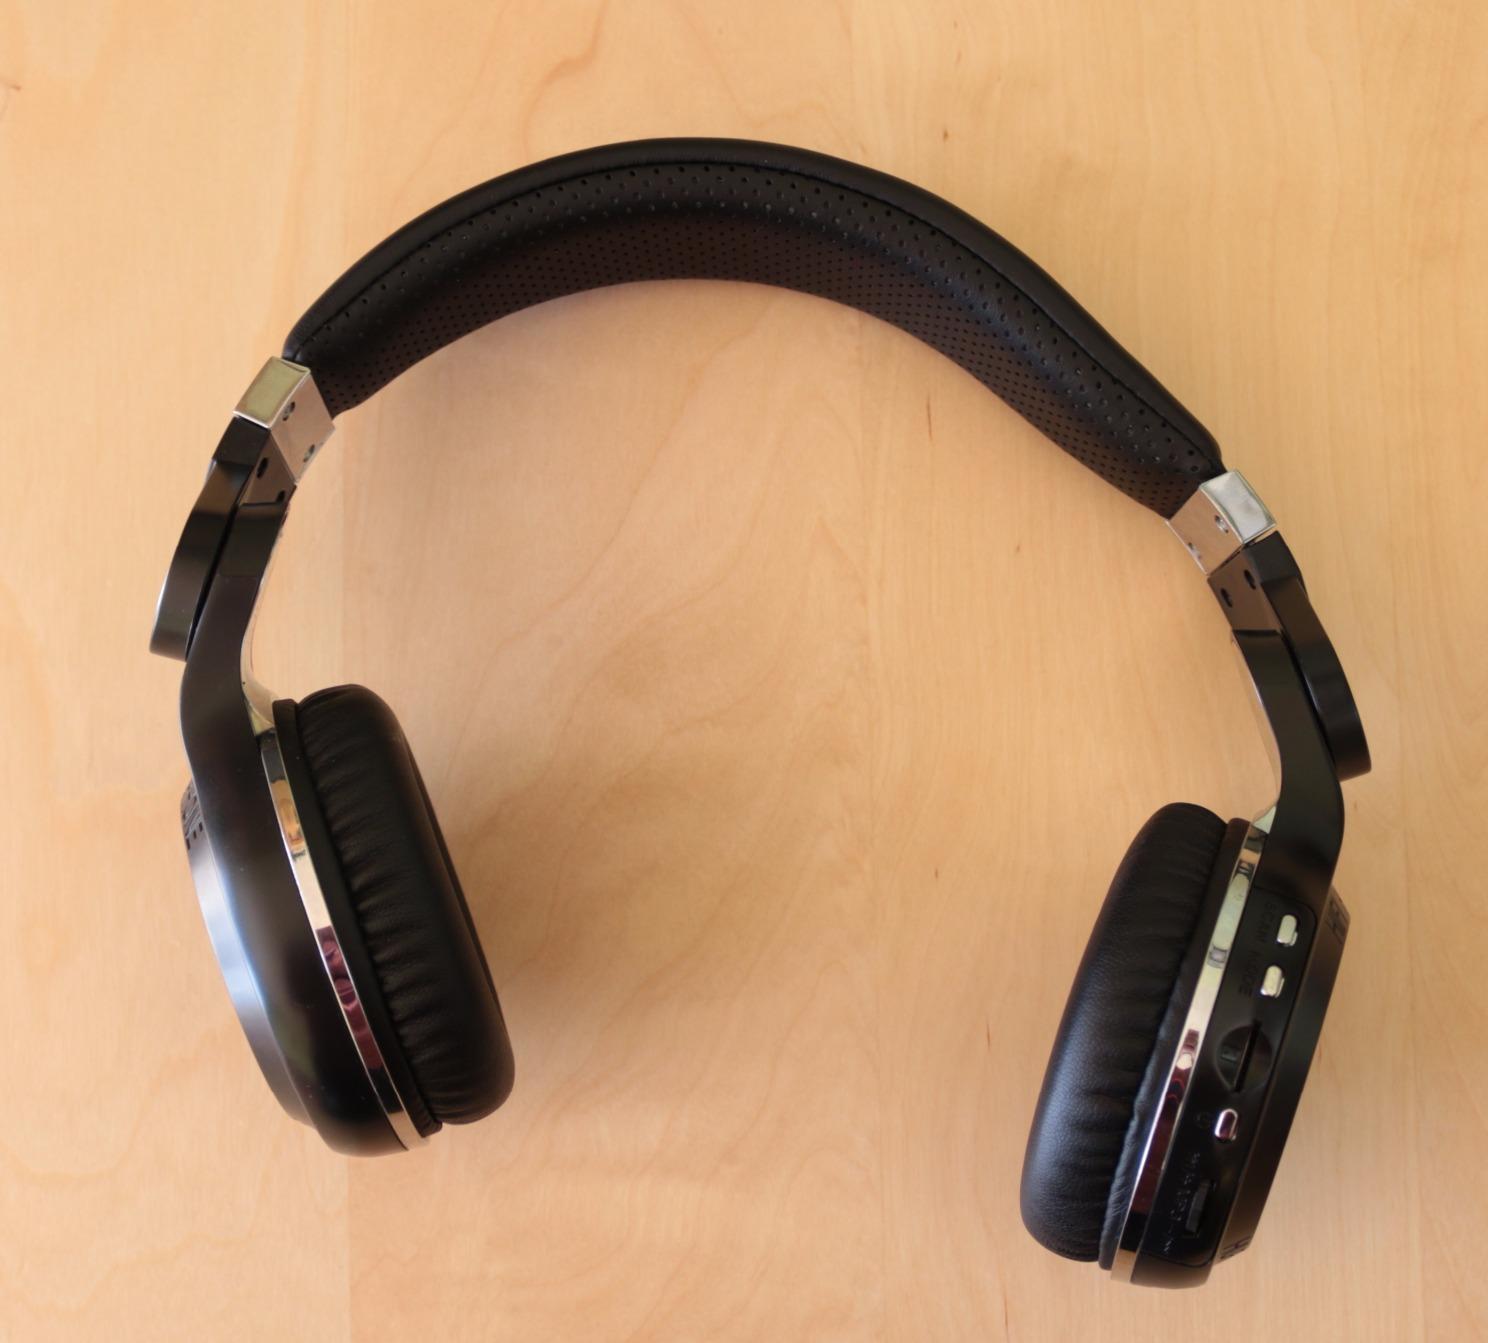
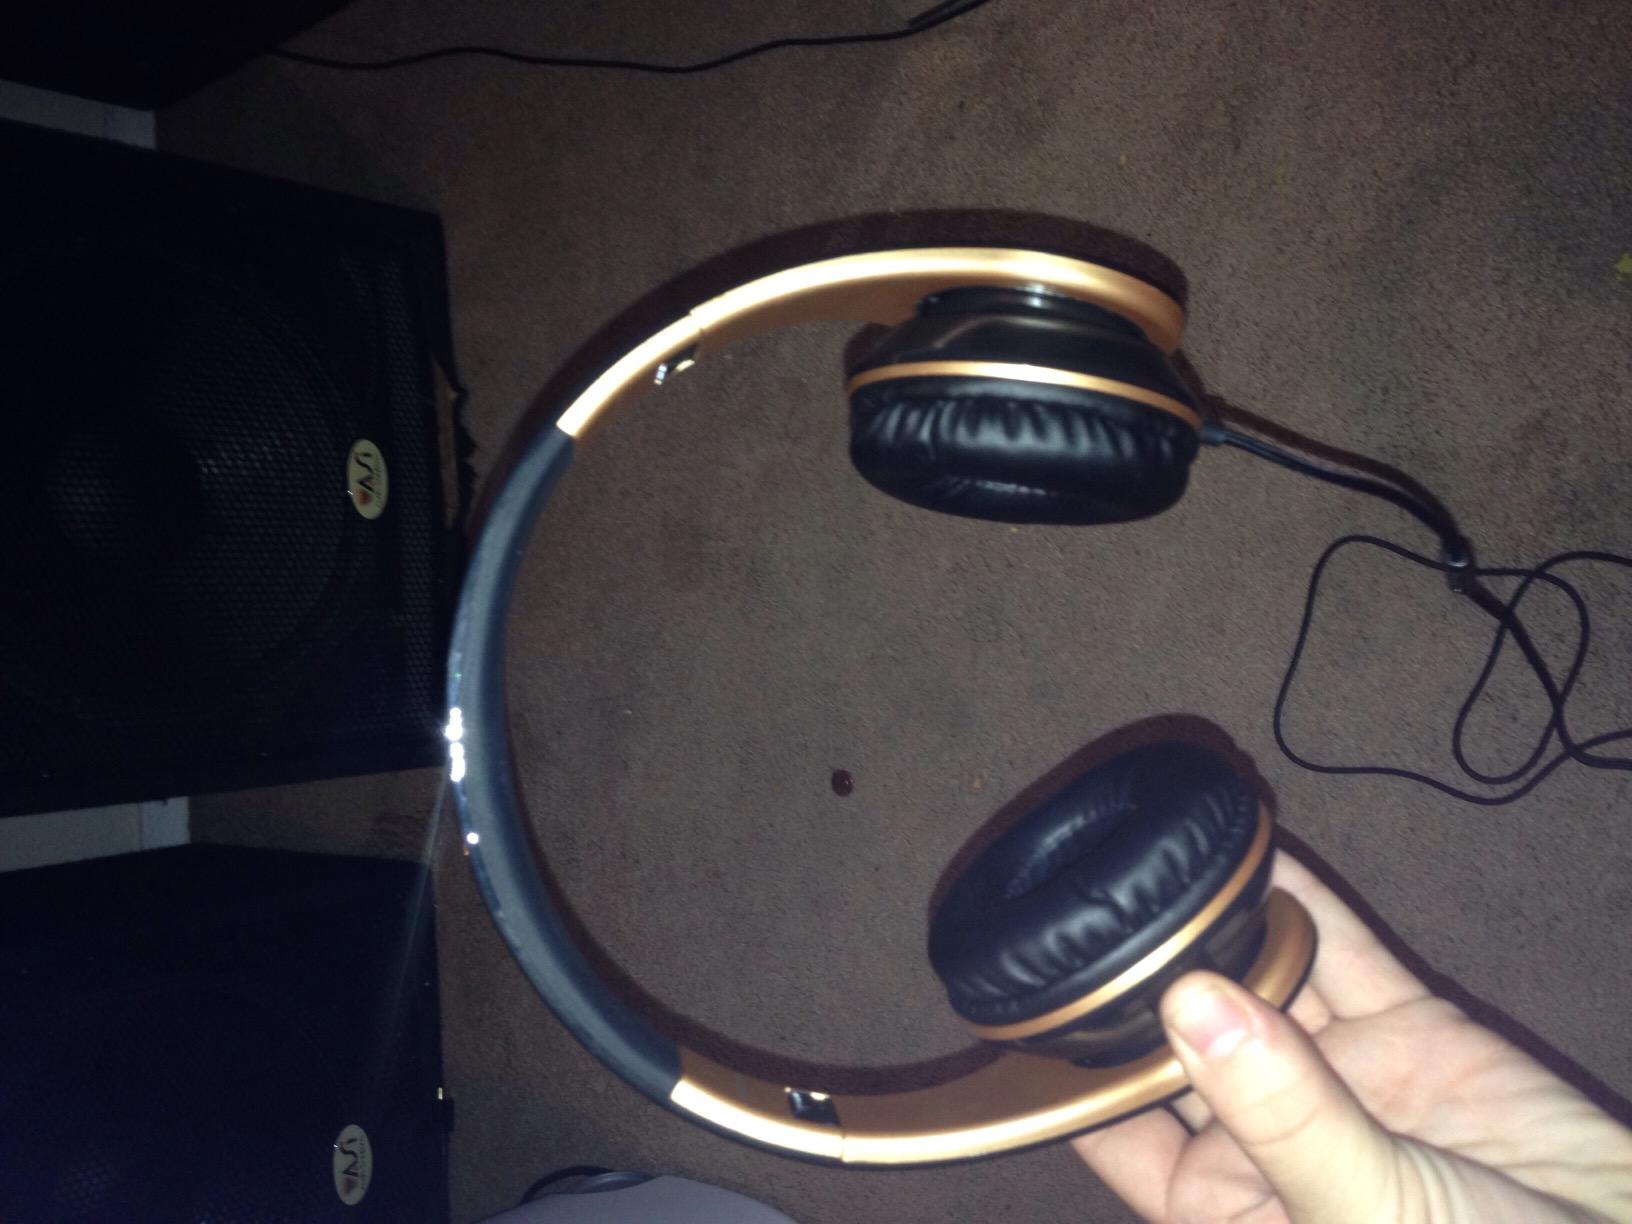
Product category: headphones
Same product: no